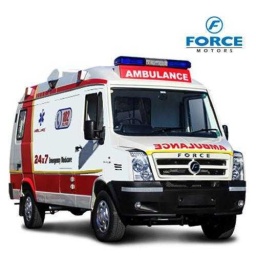
Label: ambulance